Yellowstone fires of 1988

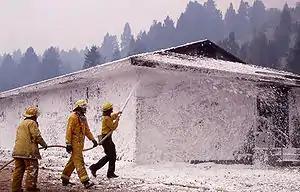
Firefighters spray fight fighting foam on a building at Mammoth Hot Springs on August 10, 1988

The park service gave priority to life and property in their efforts to suppress the fires. Of the more than 1,000 structures located in the park, only 67 were destroyed. There were 400 structures in the Old Faithful complex and only 19 of these were destroyed, 12 of which were concessionaire housing units. Six more structures at the Old Faithful complex were damaged but were salvaged. Of the 38 backcountry patrol cabins used by park rangers and park staff, the only one lost to the fires was at Sportsman Lake, though numerous others suffered from water damage and from protective fire shelters that had been nailed on to protect them from the flames. However, fires did a lot of damage to 23 out of 61 picnic areas and campgrounds, 73 hiking bridges, of power lines and 300 utility poles. Some of the boardwalks used to keep tourists elevated above geothermal areas were also destroyed but were quickly replaced.